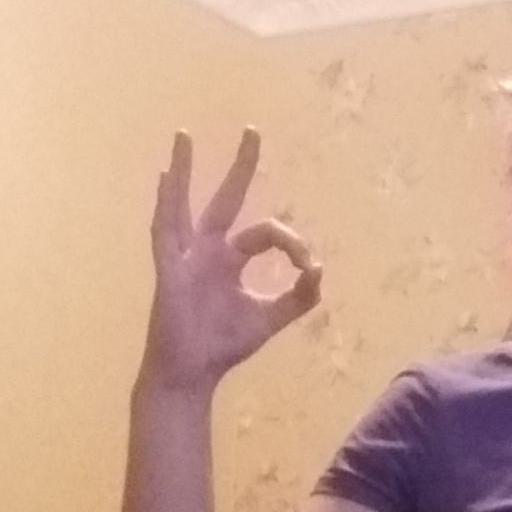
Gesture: ok